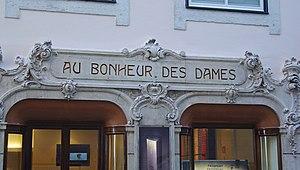
Vitrine d'un magasin situé Rua do Carmo à Lisbonne"
Un grand magasin est un commerce de détail multispécialiste exploité par une société commerciale unique.